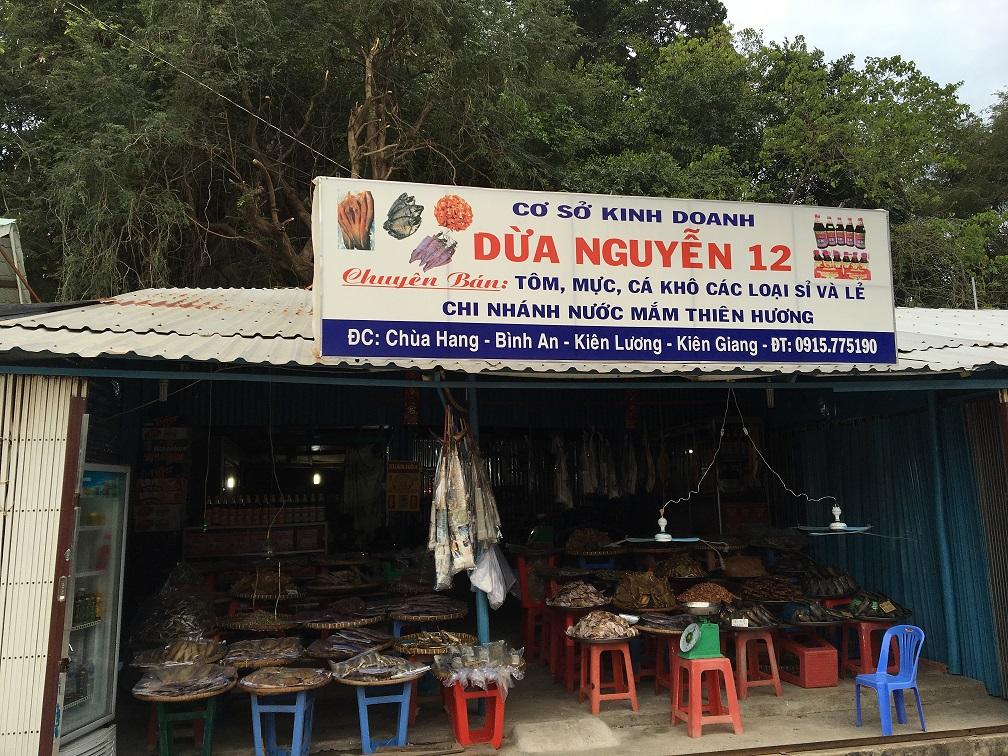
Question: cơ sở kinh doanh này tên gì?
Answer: cơ sở kinh doanh này tên dừa nguyễn 12